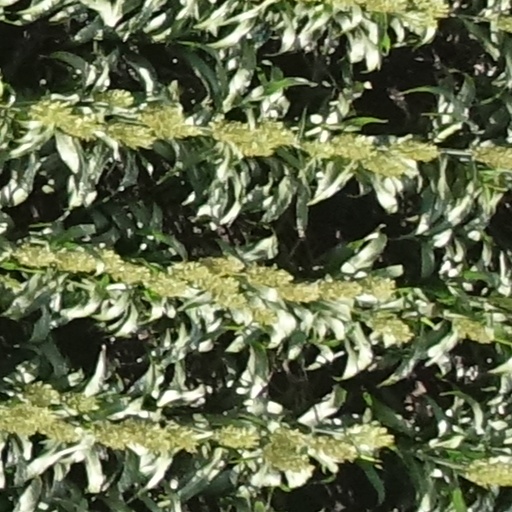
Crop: sorghum